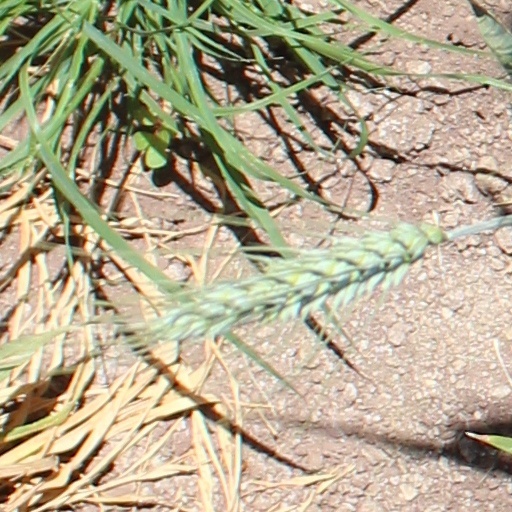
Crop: wheat